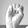
ASL letter: E